Sandžak Muslim militia

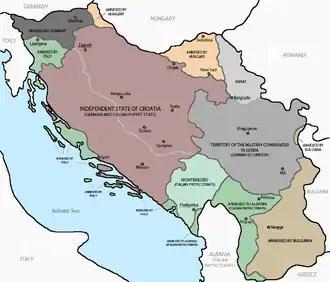
a coloured map showing the partition of Yugoslavia

Yugoslavia was soon partitioned. Some Yugoslav territory was annexed by its Axis neighbors, Hungary, Bulgaria and Italy. The Italians also occupied Montenegro with the intention of setting up a vassal state, and the borders of this territory included most of the Sandžak. The Germans engineered and supported the creation of the "Ustaše"-led puppet state, the Independent State of Croatia (NDH), which roughly comprised most of the pre-war Banovina Croatia, along with rest of present-day Bosnia and Herzegovina and some adjacent territory. The Italians, Hungarians and Bulgarians occupied other parts of Yugoslavian territory.